Ben Vereen

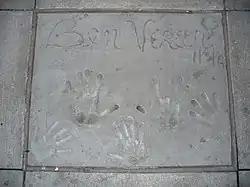
The handprints of Ben Vereen in front of Theater of the Stars at Walt Disney World's Disney's Hollywood Studios theme park

The Community Mental Health Council awarded Vereen with their 2004 Lifeline Celebration Achievement Award. For his humanitarian contributions, he has received a number of awards including Israel's Cultural and Humanitarian Awards, three NAACP Image Awards, an Eleanor Roosevelt Humanitarian Award and a Victory Award. He has received honorary doctorates from the University of Arizona, Emerson College, St. Francis College, and Columbia College in Chicago. In 2001, Medgar Evers College created the Ben Vereen Scholarship for the Performing Arts, and in 2004, he received an Achievement in Excellence Award from his alma mater, the High School of the Performing Arts.